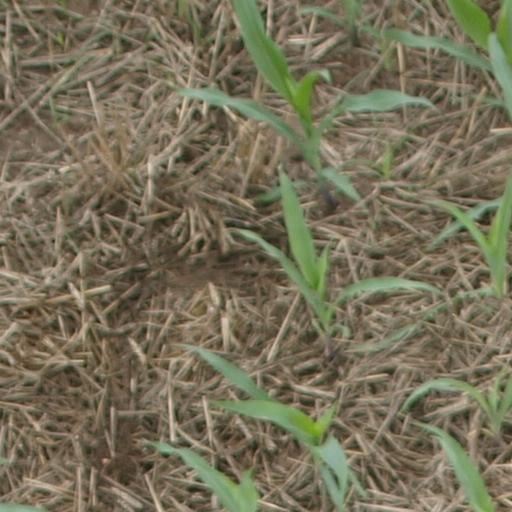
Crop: maize; corn